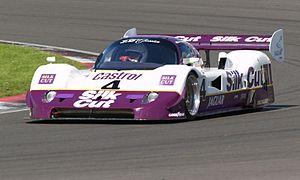
La Jaguar XJR-11 est une voiture de course développée et construite par TWR pour Jaguar dans le but de participer, à partir de 1989, au championnat du monde des voitures de sport. Les Jaguar XJR-11 ont concouru jusqu'en 1990, avant que Jaguar ne les remplace par la XJR-14. Pour les 24 Heures du Mans, la Jaguar XJR-11 fut remplacée par la Jaguar XJR-12, plus fiable.